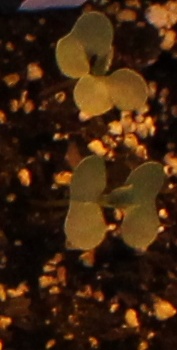
Label: Canola